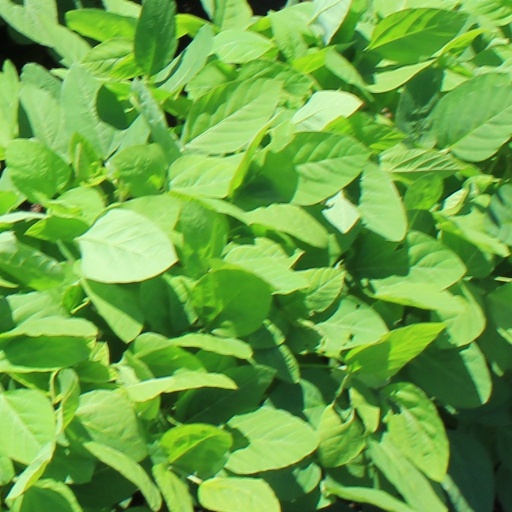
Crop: soybean